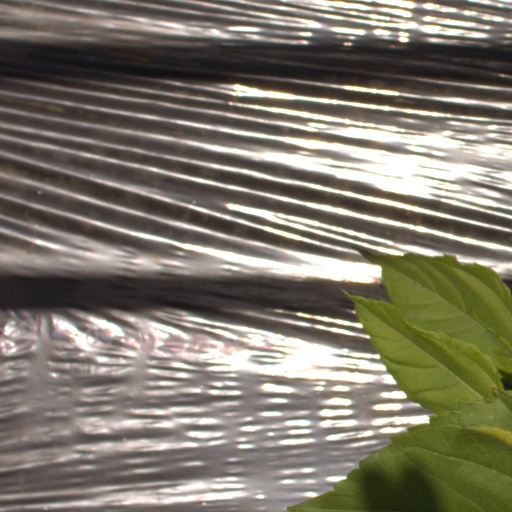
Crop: Jerusalem artichoke